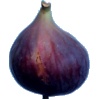
Label: Fig 1